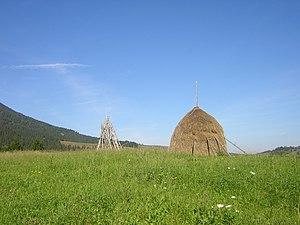
Le secteur de l'agriculture en Ukraine emploie, en 2006, 9,4 % de la population active soit 3,8 millions de personnes et représente environ 8,7 % du PIB, l'industrie agro-alimentaire en représente, quant à elle, 8 % et le total des industries liées à l'agriculture 20 %. Le pays est recouvert à 57,6 % de terres cultivées en 2005, soit environ 22,9 millions d’hectares dont près de 2 454 000 sont irrigués.